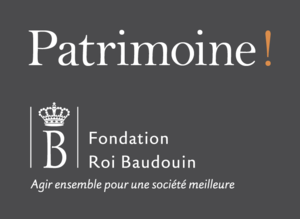
Logo du Fonds du Patrimoine de la Fondation Roi Baudouin
Le Fonds du Patrimoine est un Fonds à objectifs philanthropiques. Il coordonne l’action de la Fondation Roi Baudouin en matière de patrimoine. Son objectif est de protéger, de conserver et de préserver le patrimoine belge notamment en acquérant et en préservant des œuvres d’art mais aussi des archives, des documents et d’autres objets liés au patrimoine artistique, culturel et historique belge. Le Fonds du Patrimoine fait également office d’organe de coordination visant à optimaliser le fonctionnement des Fonds de mécénat dans le domaine du patrimoine et fondés au sein de la Fondation Roi Baudouin.